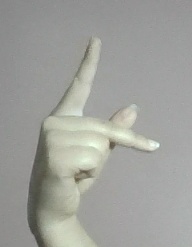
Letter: dha